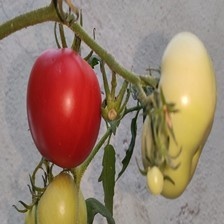
Label: tomato